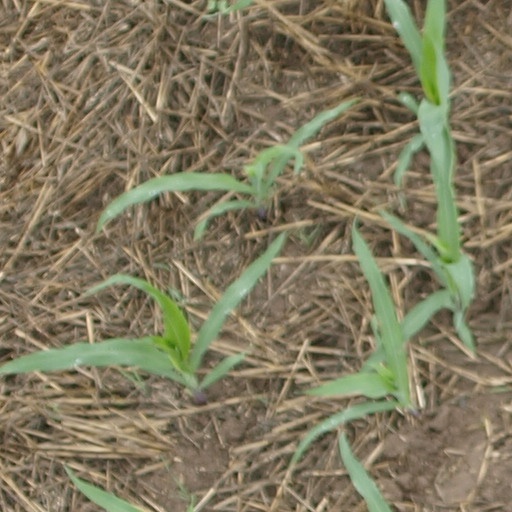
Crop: maize; corn